University of the Fraser Valley

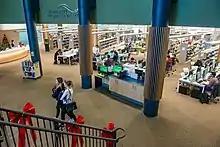
UFV Library

UFV is home to ten research centres and institutes; additionally, the Chilliwack Campus is the site of the new BC Centre of Excellence for Agriculture. Much of the research conducted at UFV, in particular through the activities of centres such as the Centre for Food and Farmland Innovation and the South Asian Studies Institute, focuses on issues of regional concern.